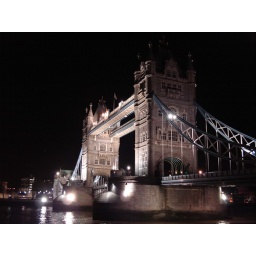
tower bridge by night-london